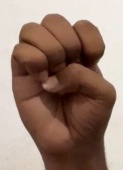
ASL sign: E